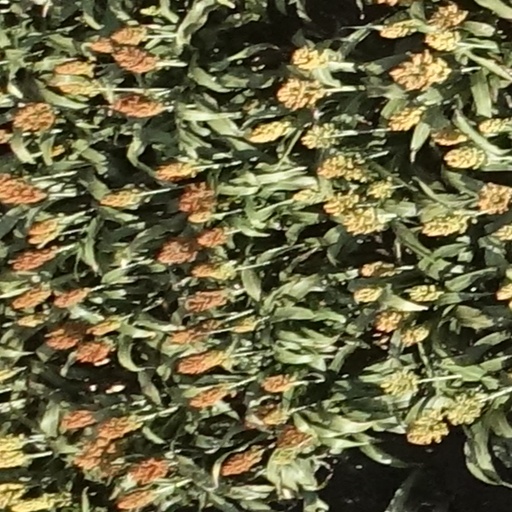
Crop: sorghum